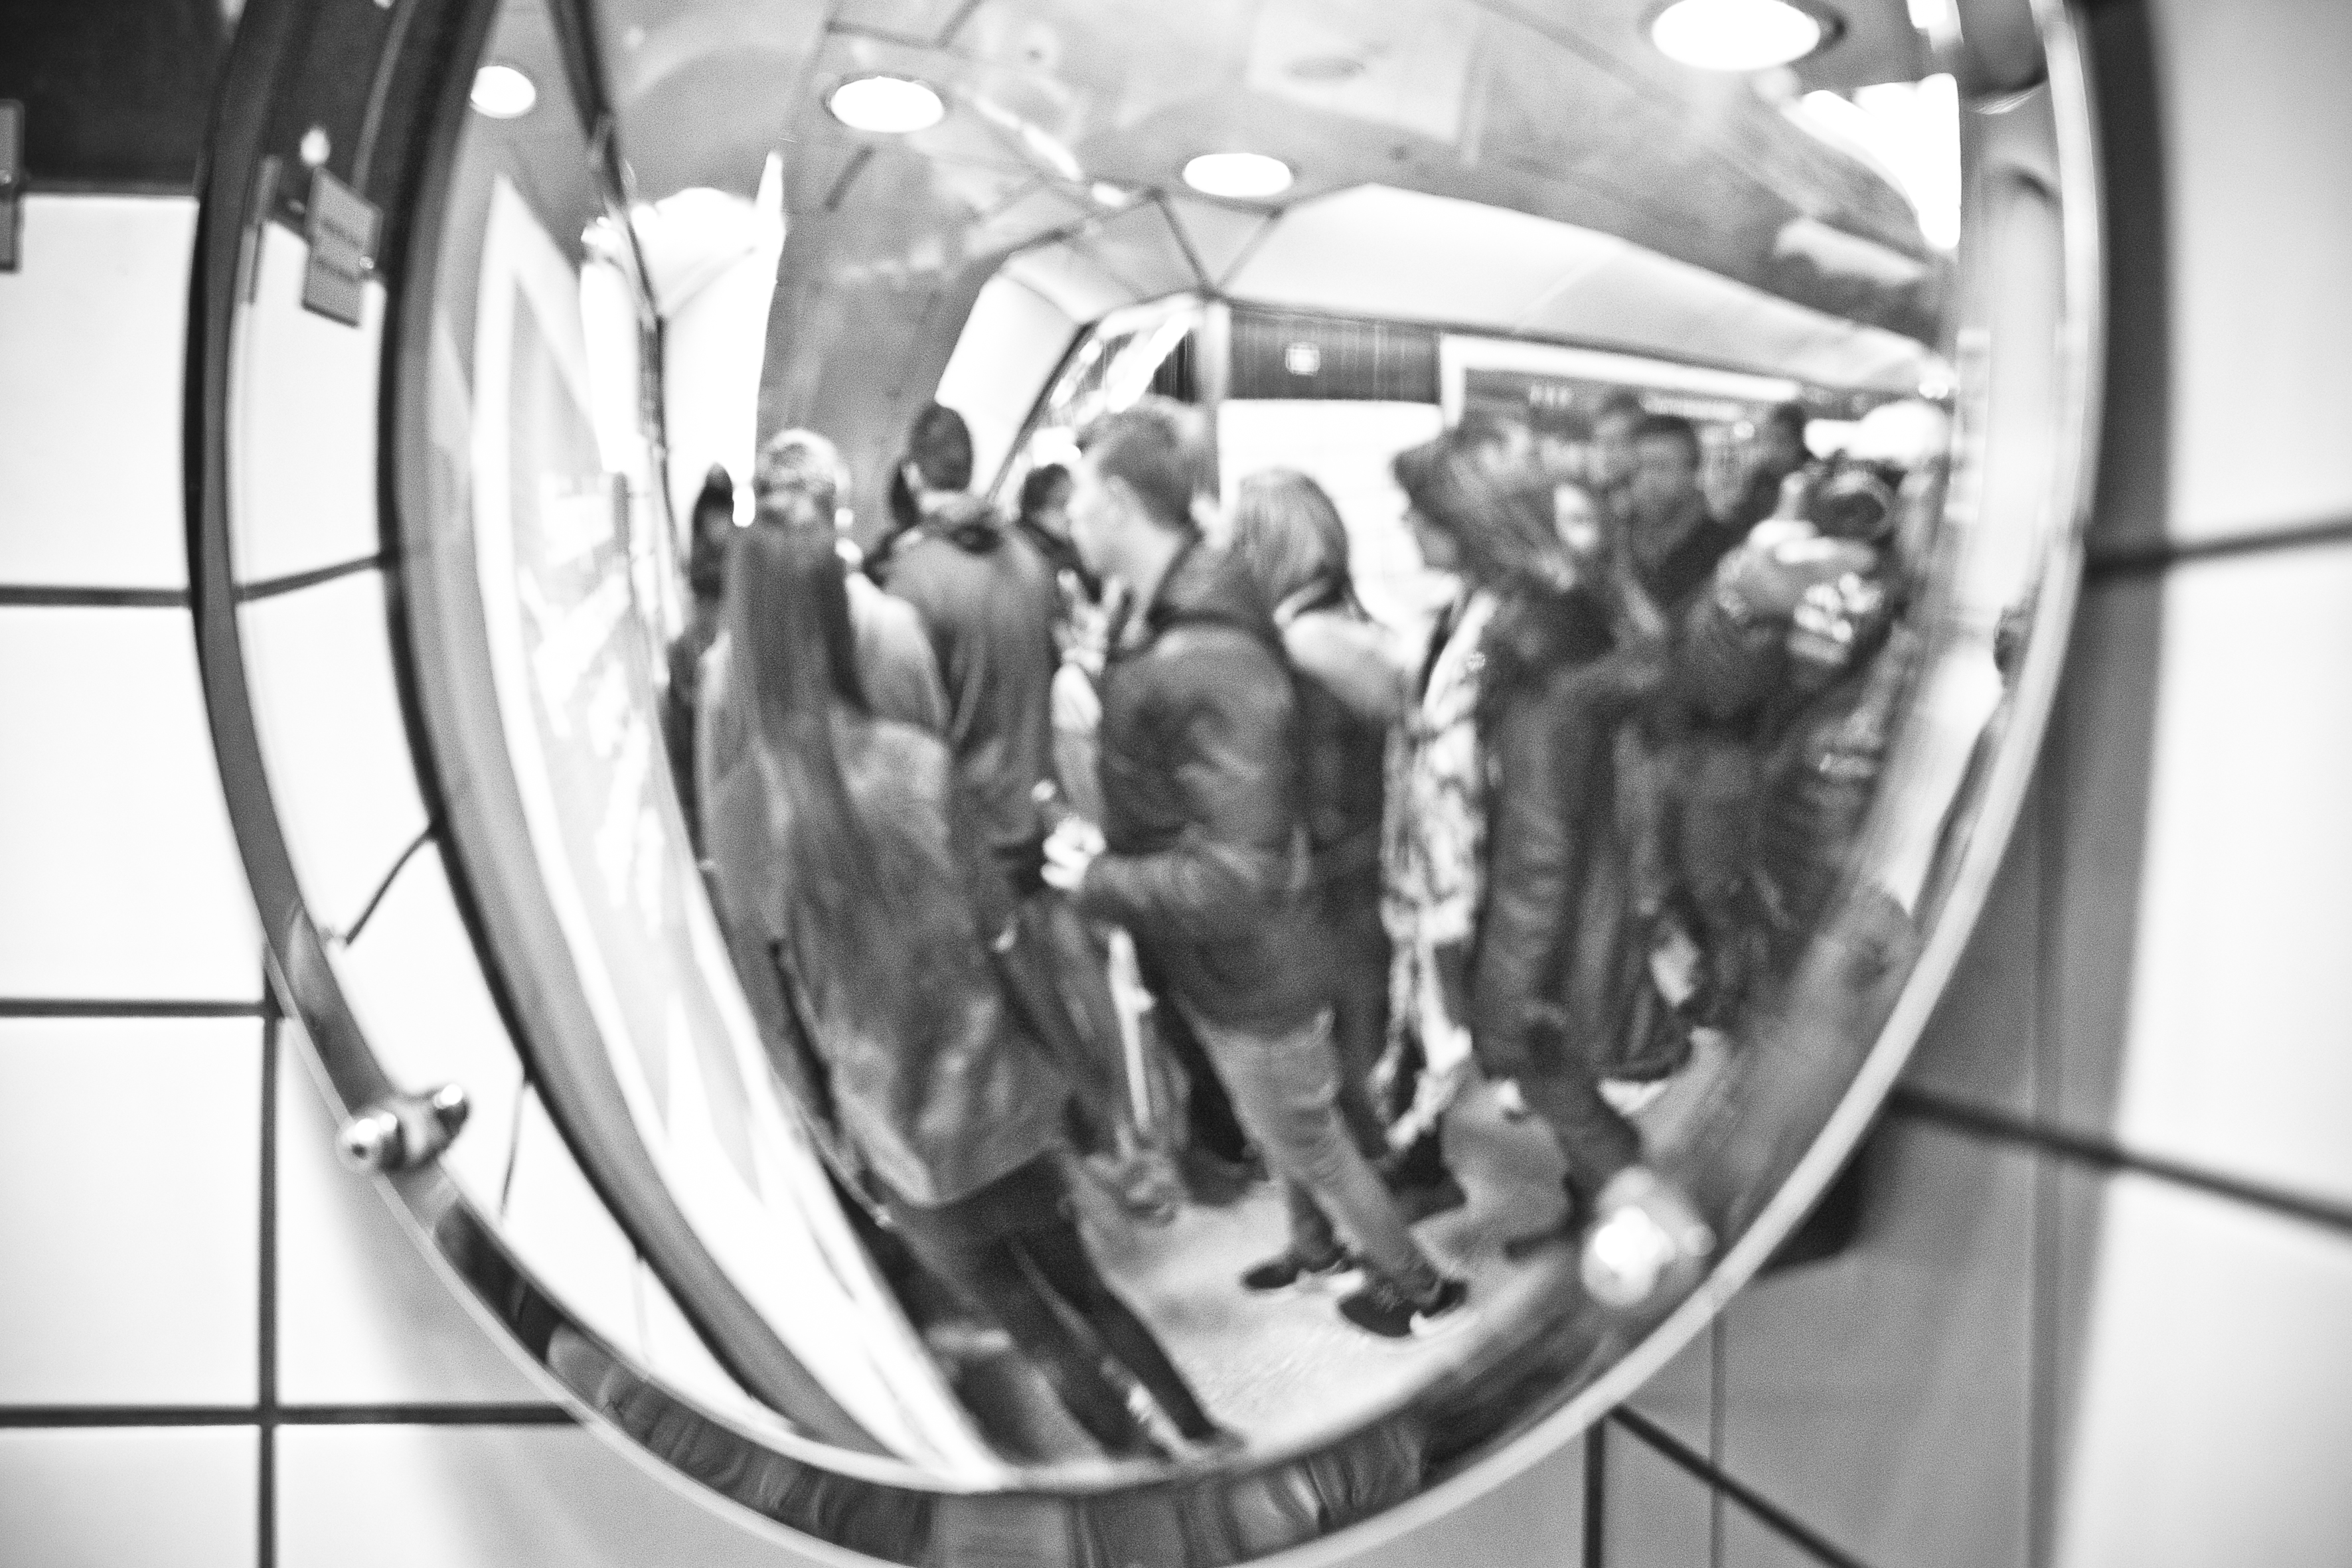
black and white, street, photography, wheel, urban, travel, fujifilm, market, monochrome, uk, england, bw, blackandwhite, blackwhite, london, ngc, noiretblanc, fuji, fujixt1, fujix, monochrome photography, aircraft engine, medical imaging